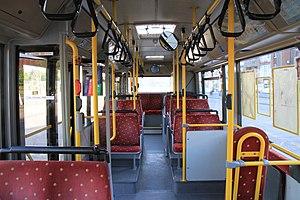
Intérieur d'un autobus Van Hool A330 du TEC Liège Verviers n°5174 - série 5146-5212.
Le Van Hool A330 est un bus à plancher bas de 12 mètres de long fabriqué par le constructeur automobile belge Van Hool. Il sera remplacé sur les chaînes de montage par le Van Hool NewA330.